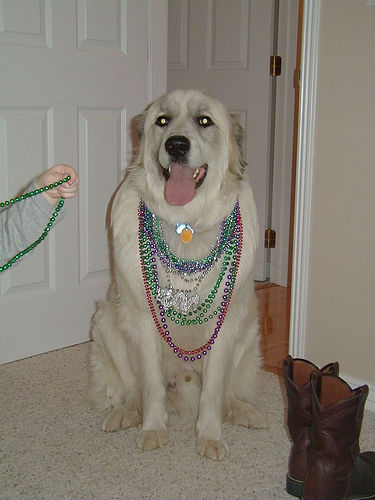
Breed: great pyrenees